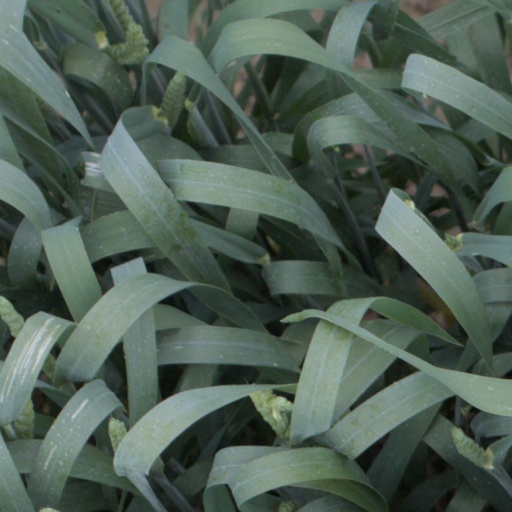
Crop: wheat